Dina Galiakbarova

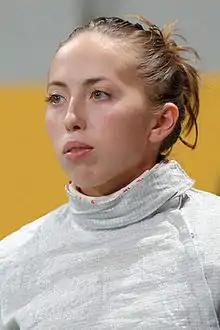

Dina Eduardovna Galiakbarova (born 2 November 1991) is a Russian sabre fencer, three-time world team champion (2010, 2011, and 2012) and twice European team champion (2010, 2011).